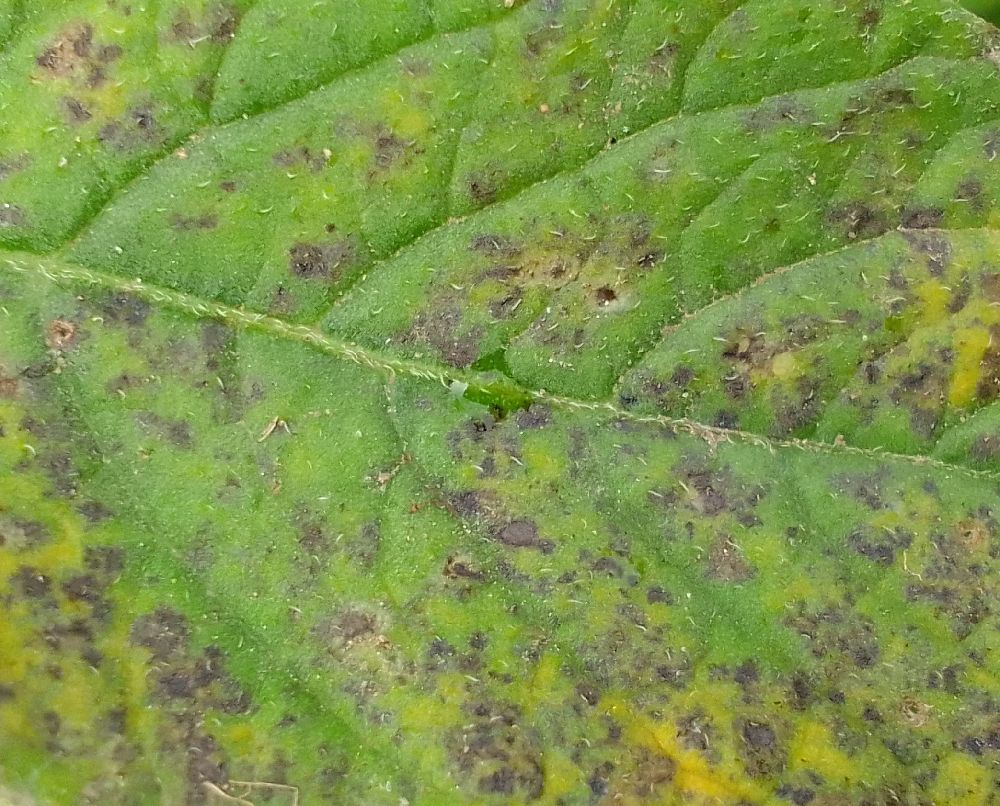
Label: Early blight